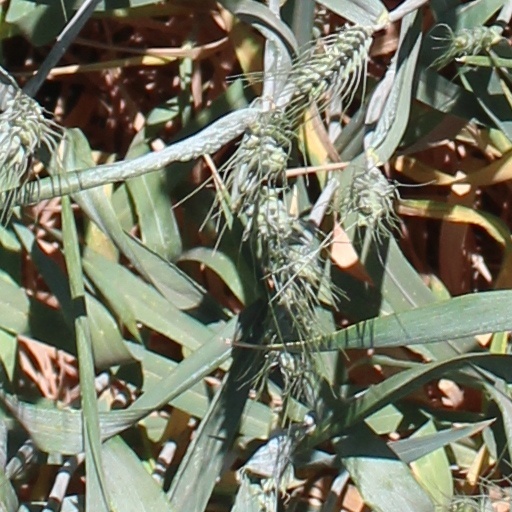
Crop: wheat